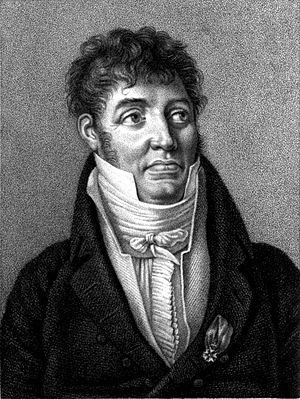
Estampe de Pierre-Antoine-Augustin de Piis (1755-1832).
La goguette est une ancienne pratique sociale festive en France et en Belgique consistant à se réunir en petit groupe amical plutôt masculin de moins de vingt personnes pour passer ensemble un bon moment et chanter. Puis cette pratique devient la base de sociétés festives et carnavalesques constituées.
Pierre-Antoine-Augustin, chevalier de Piis, né le 17 septembre 1755 à Paris où il est mort le 22 mai 1832, est un haut fonctionnaire de police, homme de lettres et dramaturge français.